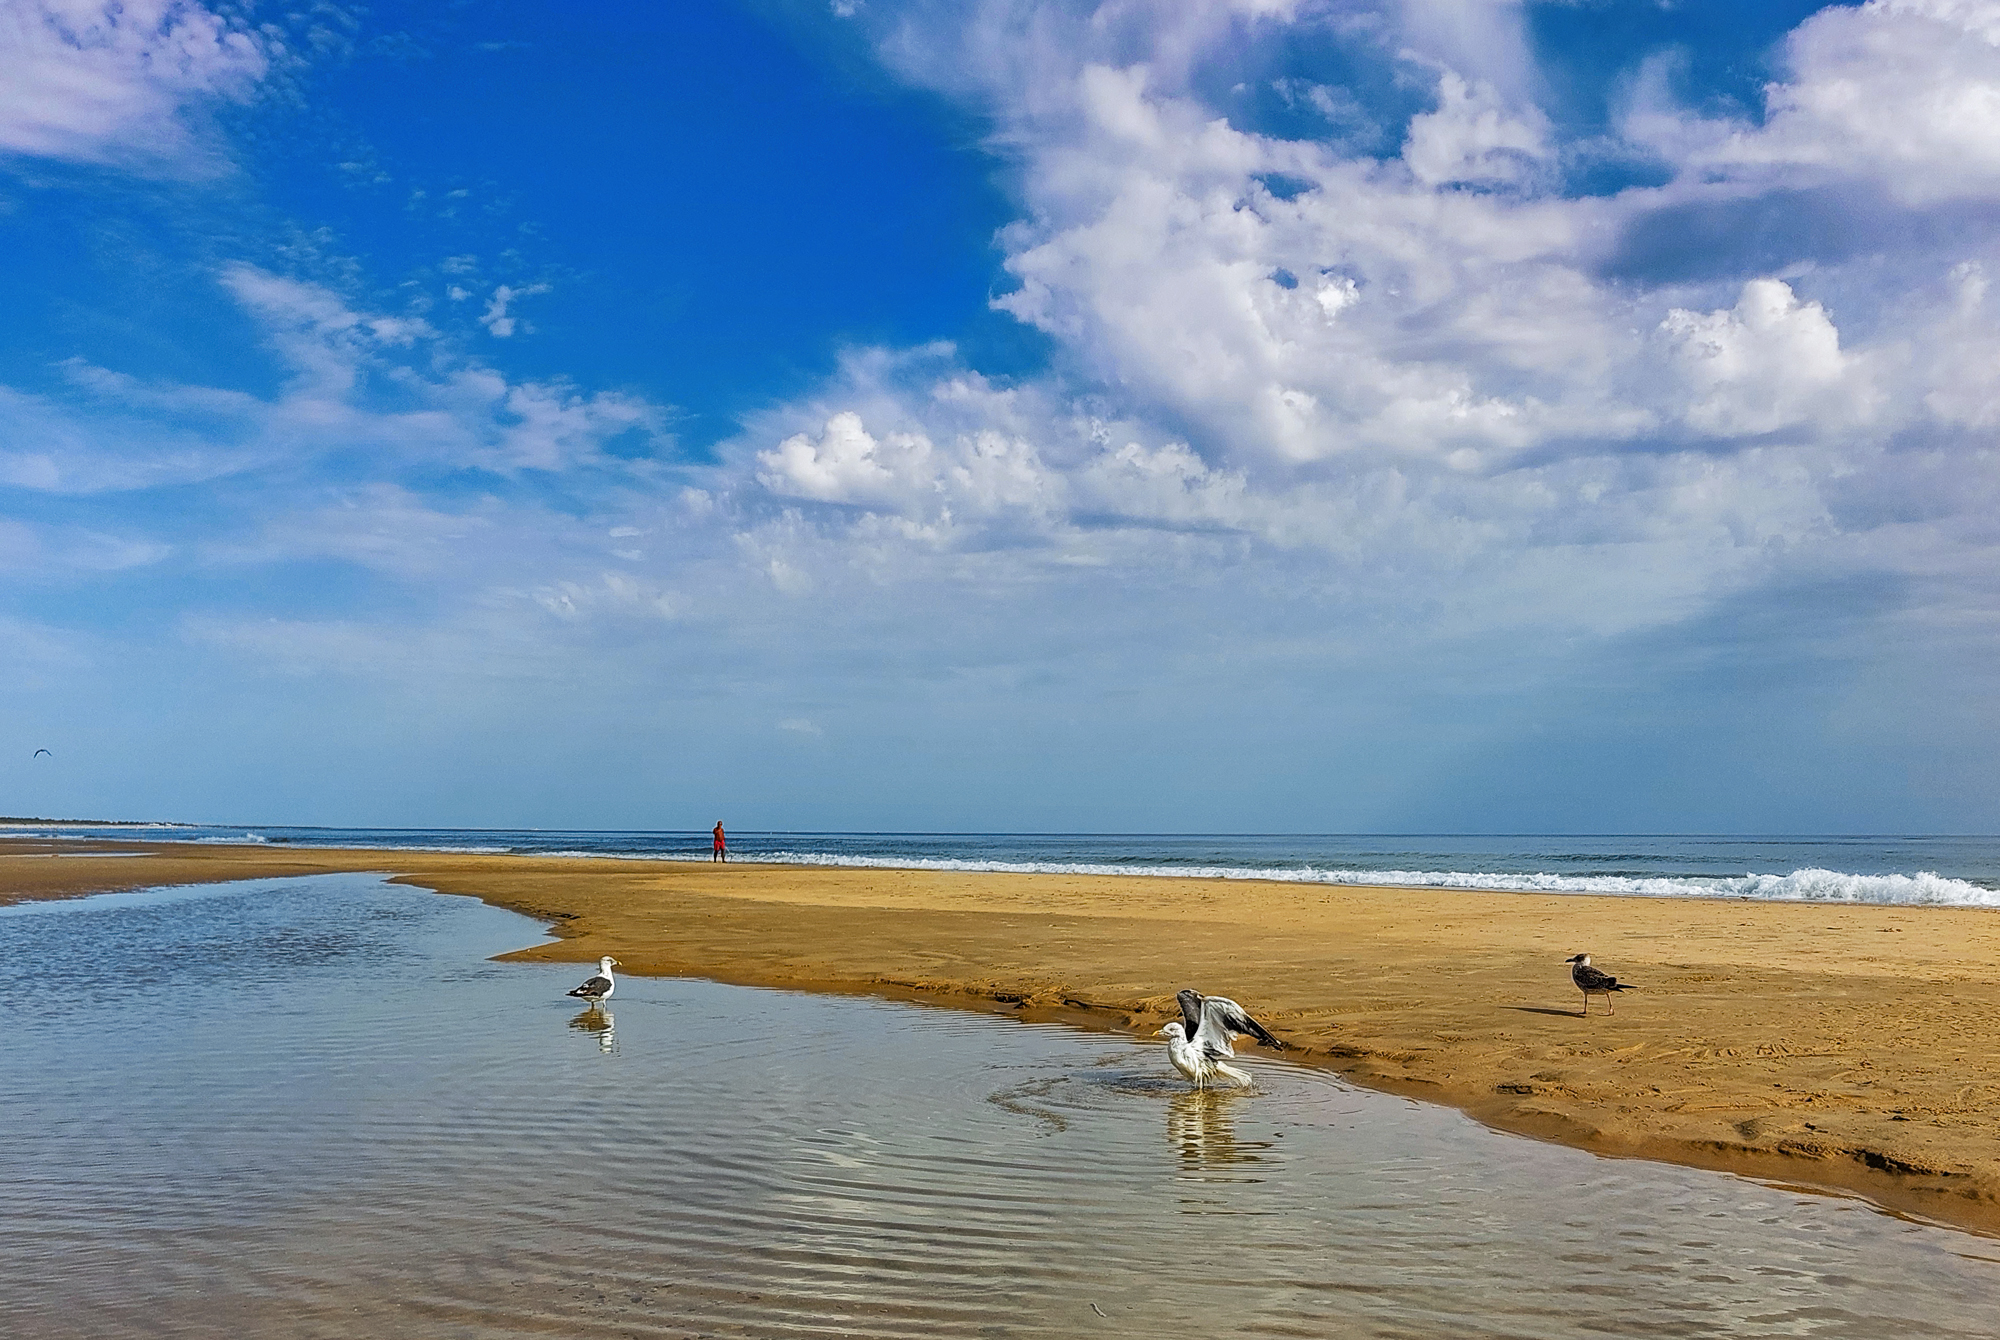
sea, sky, beach, cloud, water, dog, coastal and oceanic landforms, natural landscape, cumulus, landscape, horizon, wind wave, calm, sand, shore, tree, wetland, wood, coast, shoal, wave, wind, ocean, tropics, lake, bay, reflection, vacation, tide, tidal marsh, tourism, caribbean, grassland, mudflat, seabird, evening, wildlife, reservoir, singing sand, sporting group, inlet, rock